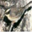
Label: bird